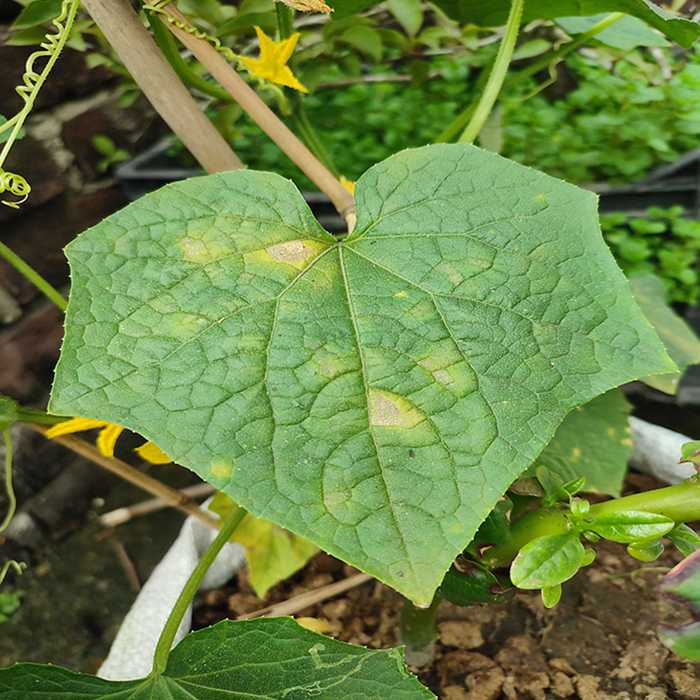
Plant: Cucumber
Label: Downy mildew